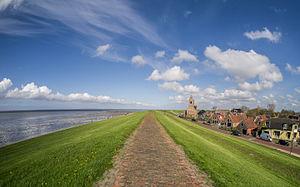
Wierum est un village de la commune néerlandaise de Noardeast-Fryslân, situé dans la province de Frise.